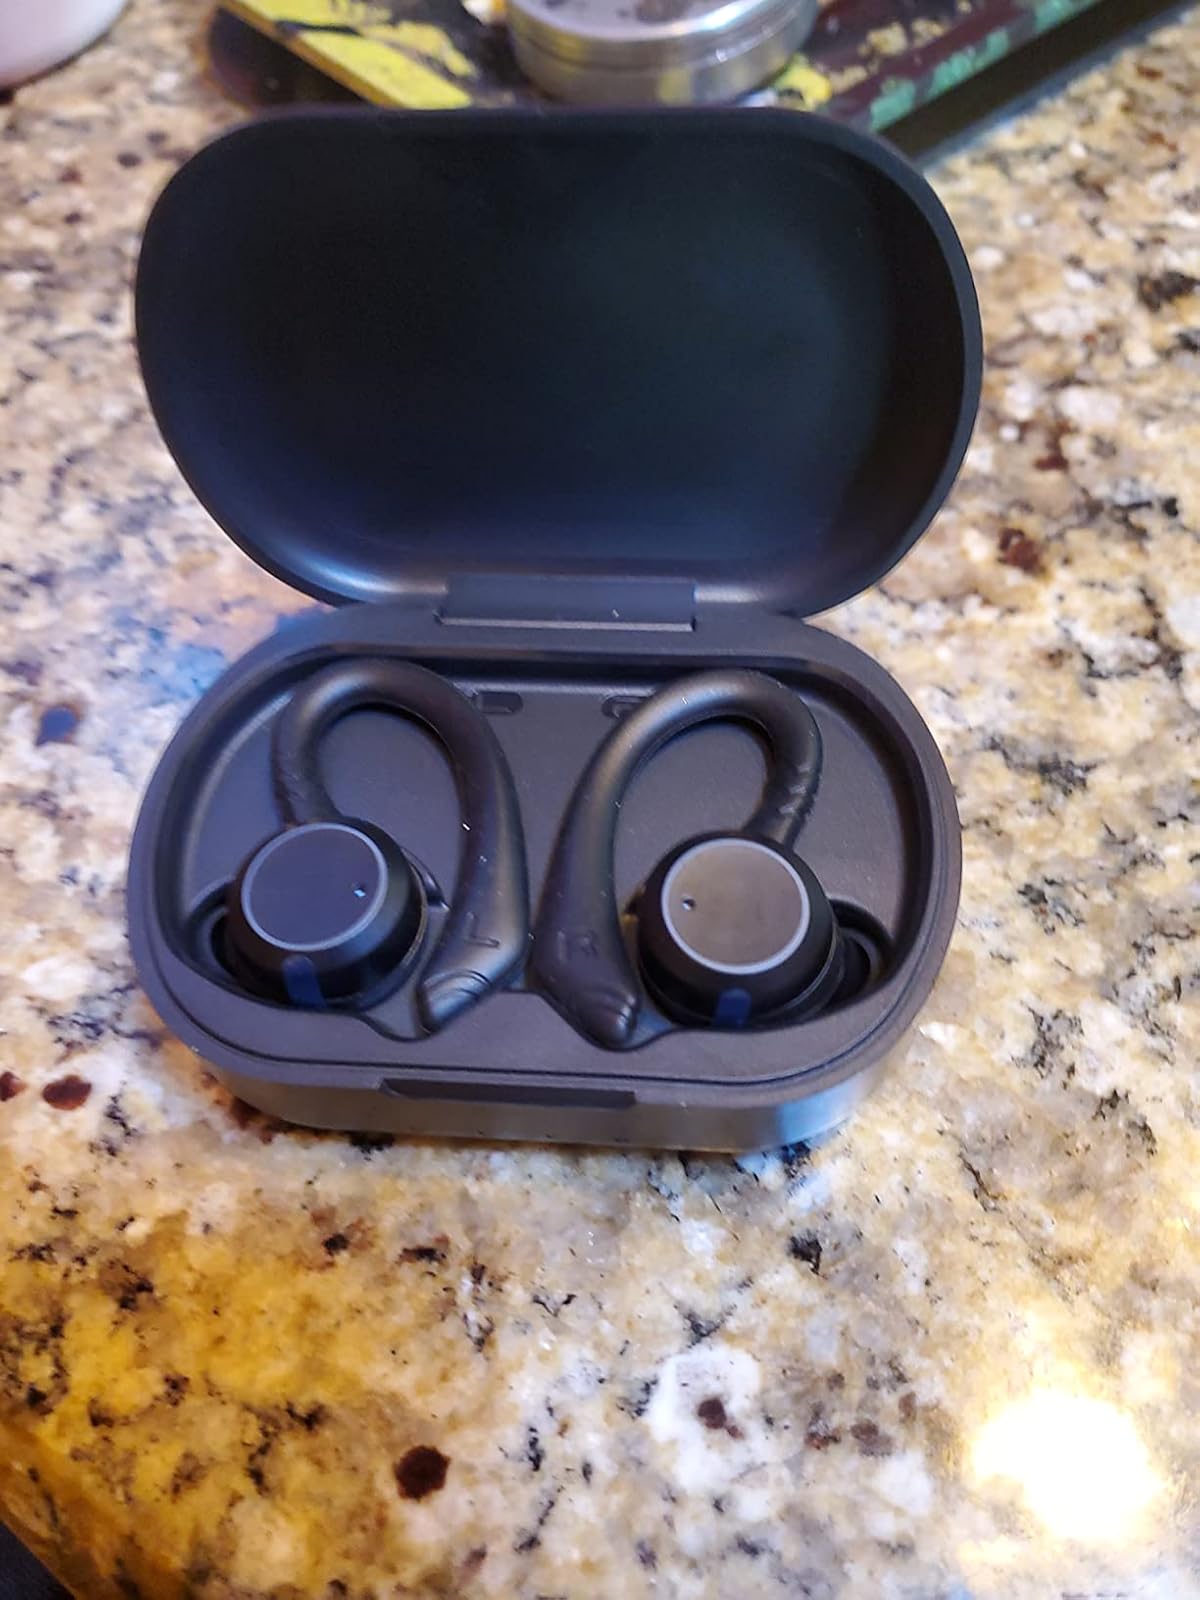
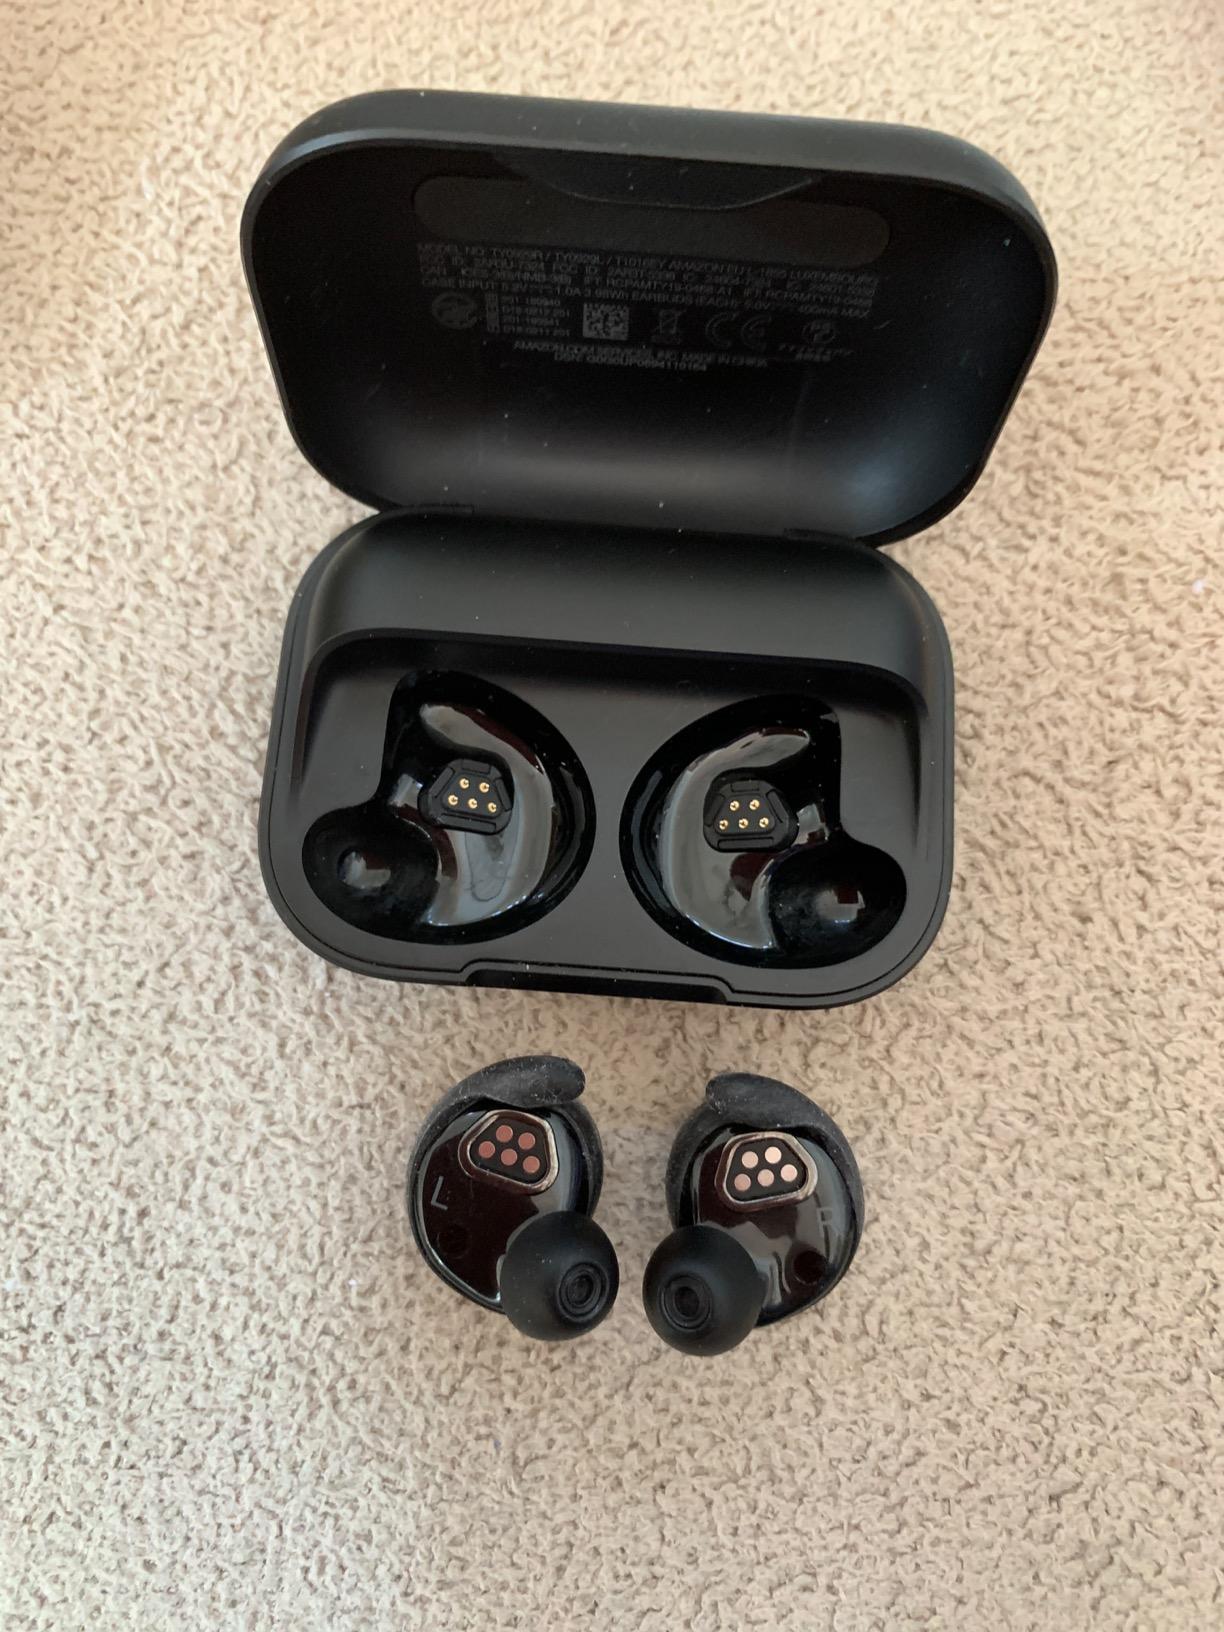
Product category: earbuds
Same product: no